Rato Dratsang

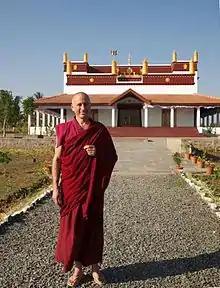
Khen Rinpoche (Nicolas Vreeland) in front of the newly inaugurated Rato temple, January 2015

When Rato Dratsang was first reestablished in Karnataka in India, it was administered as part of the re-established Drepung Loseling monastery, which is in the same area. In the late 1980s, however, Rato was able to become a separate monastery or monastic university.